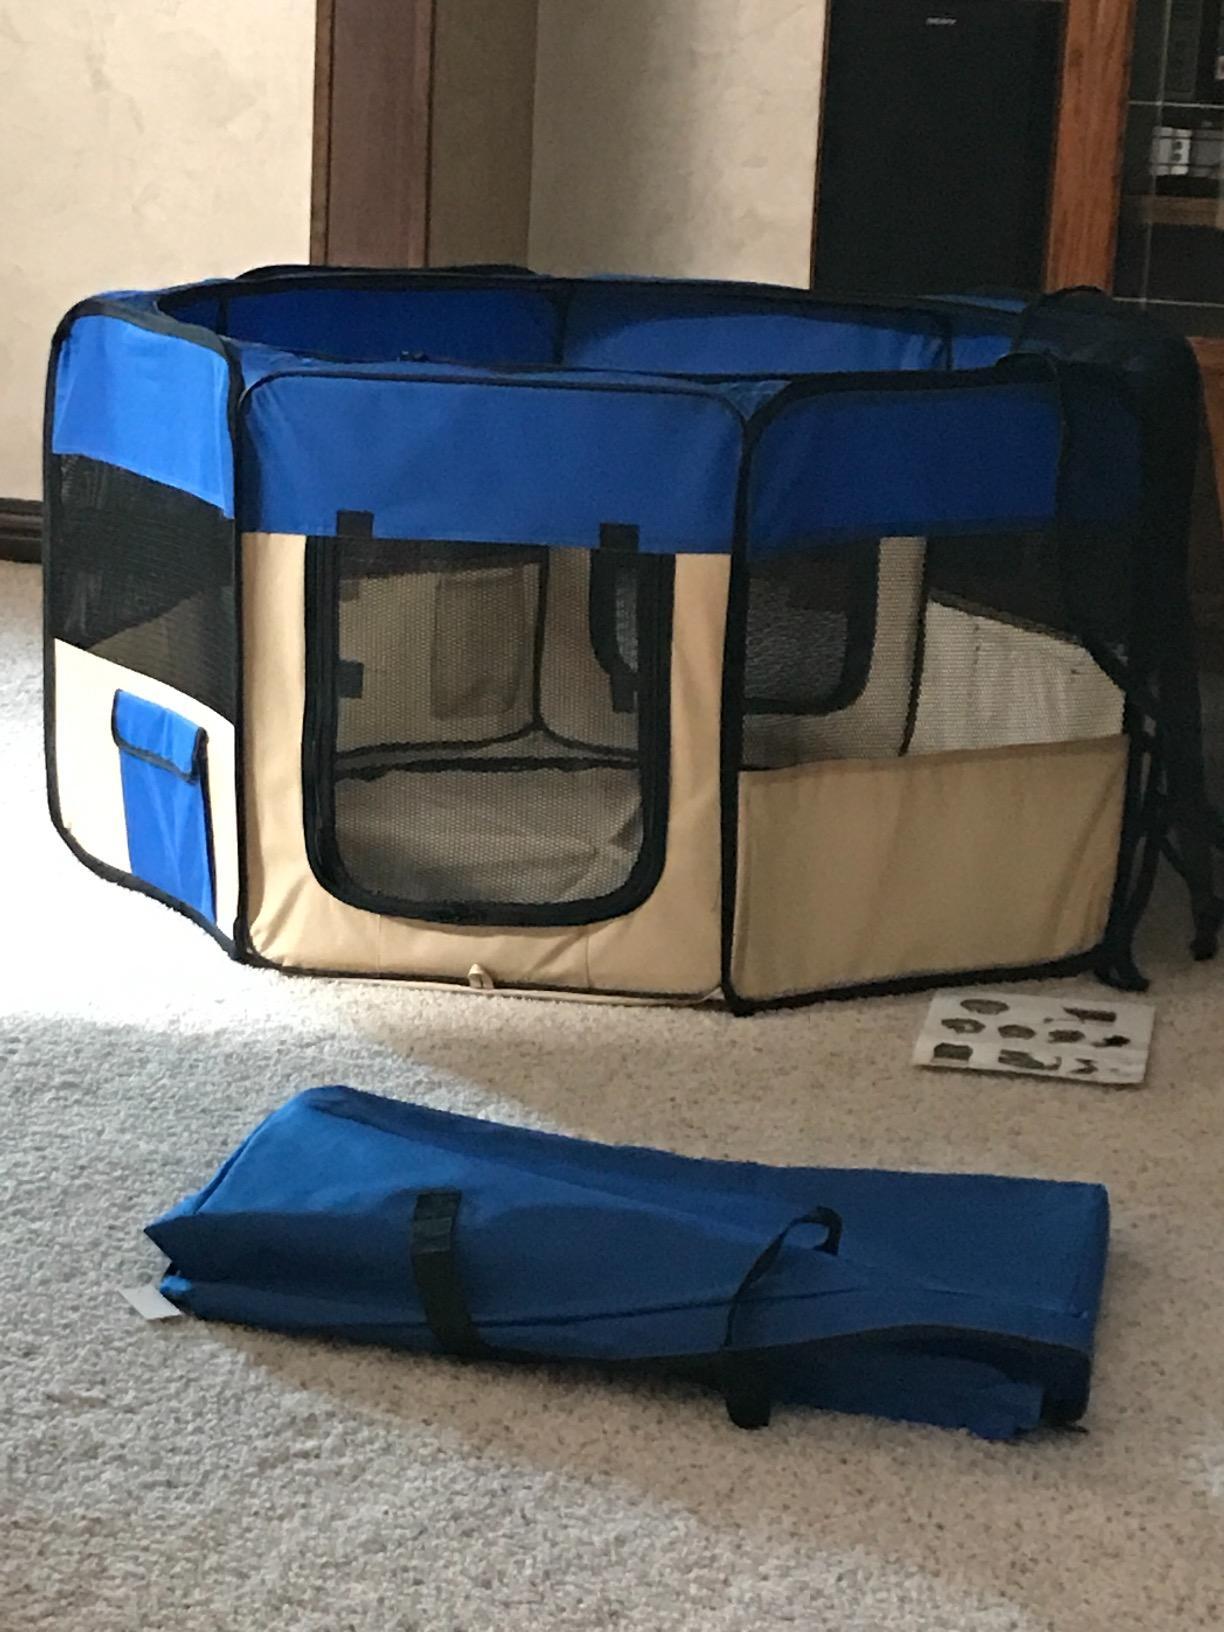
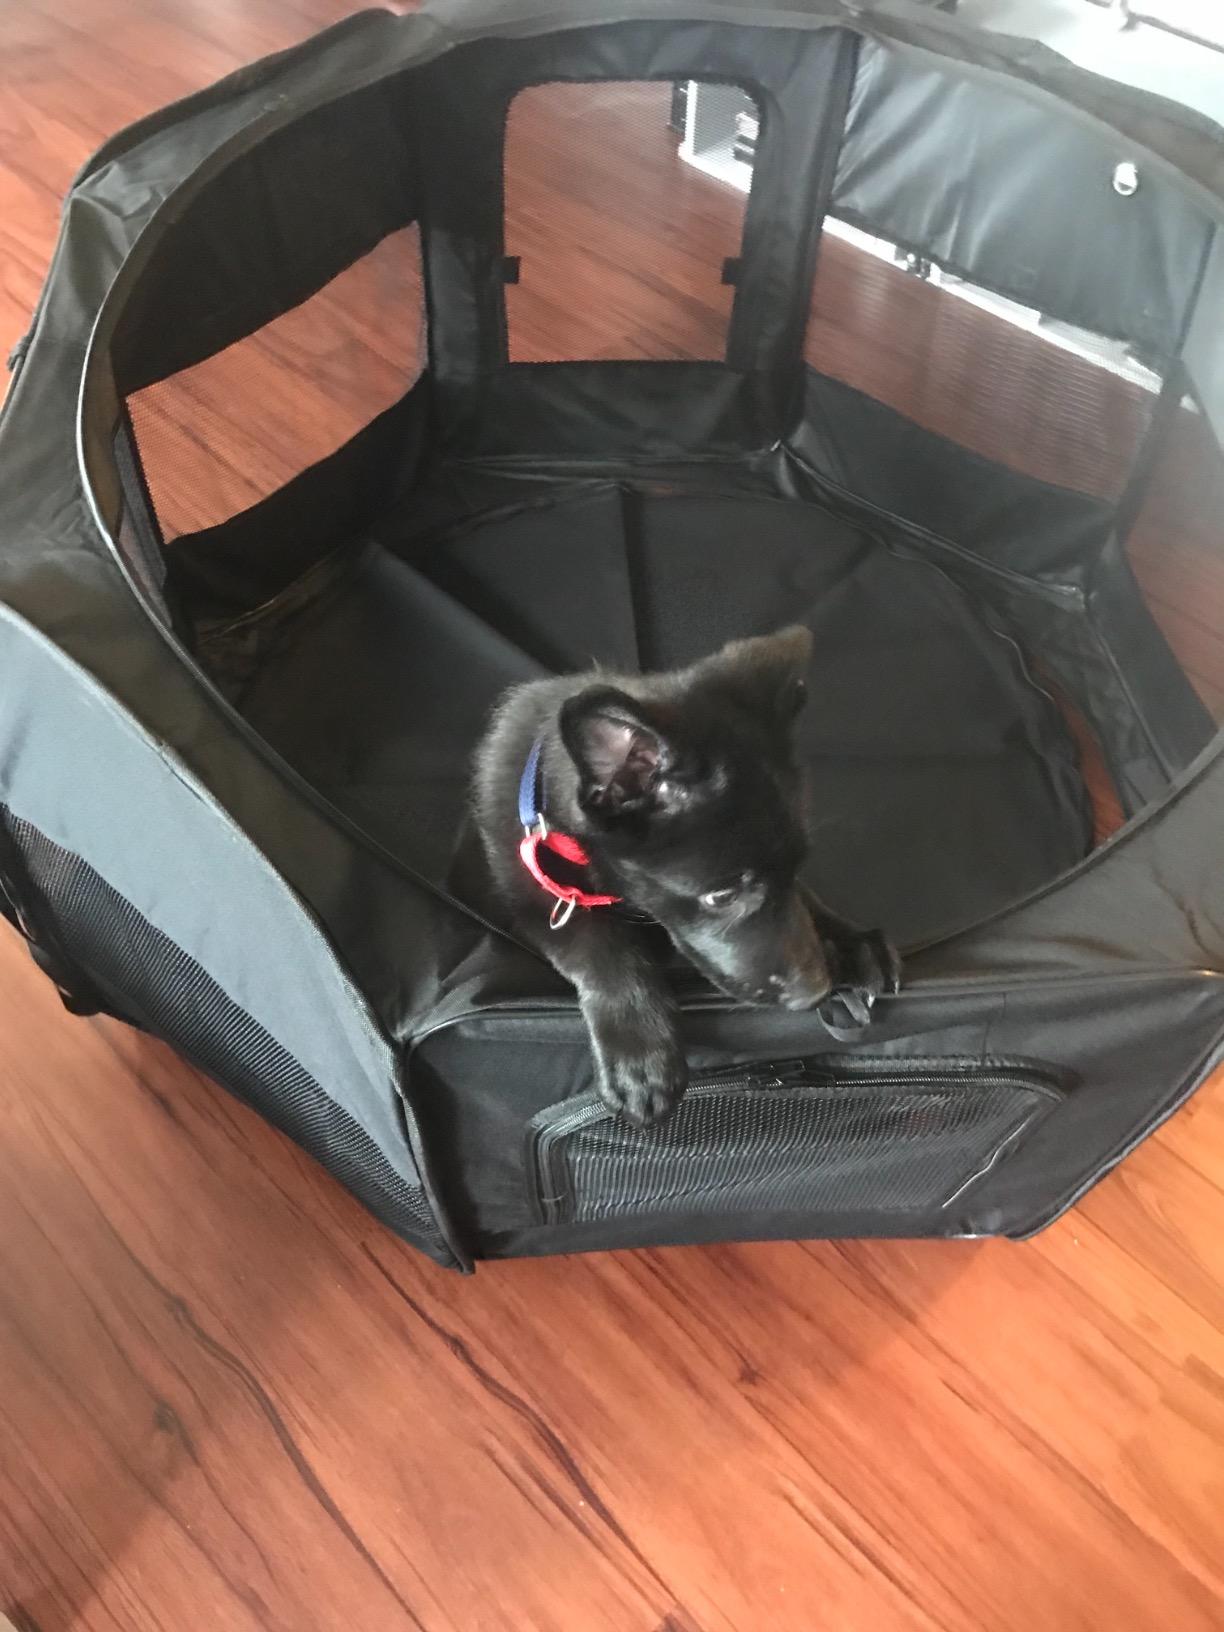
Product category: items_kennel
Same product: no